Whitechapel station

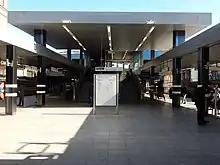
The Underground platforms after widening as part of the Crossrail rebuild

Whitechapel station has bilingual station signage, owing to the large Bengali community in the local area. In March 2022, station signs on the platforms bear "Whitechapel" and its equivalent "" in Bengali. It is one of the relatively few stations in England to have bilingual signage, others being Southall (Punjabi), Wallsend (Latin), Hereford (Welsh), Moreton-in-Marsh (Japanese) and St Pancras International, Ebbsfleet International and Ashford International (all French). Mayor of London Sadiq Khan stated that he was "delighted" that the signage was installed ahead of Bangladesh Independence Day on 26 March. The installation was applauded by not only Bangladeshi diplomats but also Mamata Banerjee, the Chief Minister of West Bengal, India.